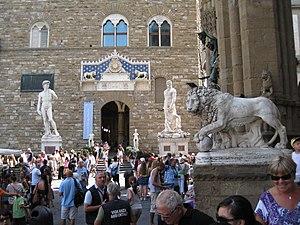
Piazza della Signoria
La piazza della Signoria est, avec la piazza del Duomo, la plus importante place touristique de Florence en Toscane en Italie. Elle date des XIIᵉ et XIVᵉ siècles dans sa forme actuelle en « L », avec le palazzo Vecchio accolé à la loggia dei Lanzi et à la galerie des Offices, voisin du ponte Vecchio, avec ses nombreuses sculptures artistiques publiques.